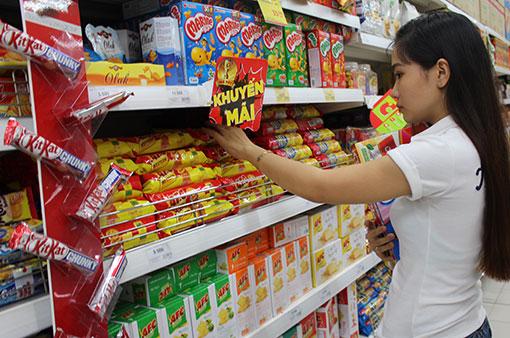
có nhiều sản phẩm xuất hiện ở trên kệ hàng trước mặt cô gái